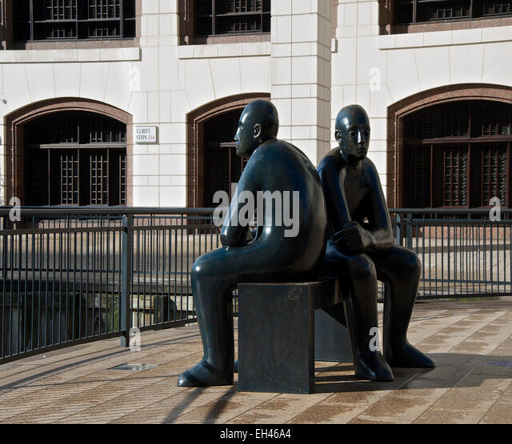
sculpture of figures on a bench facing in opposite directions